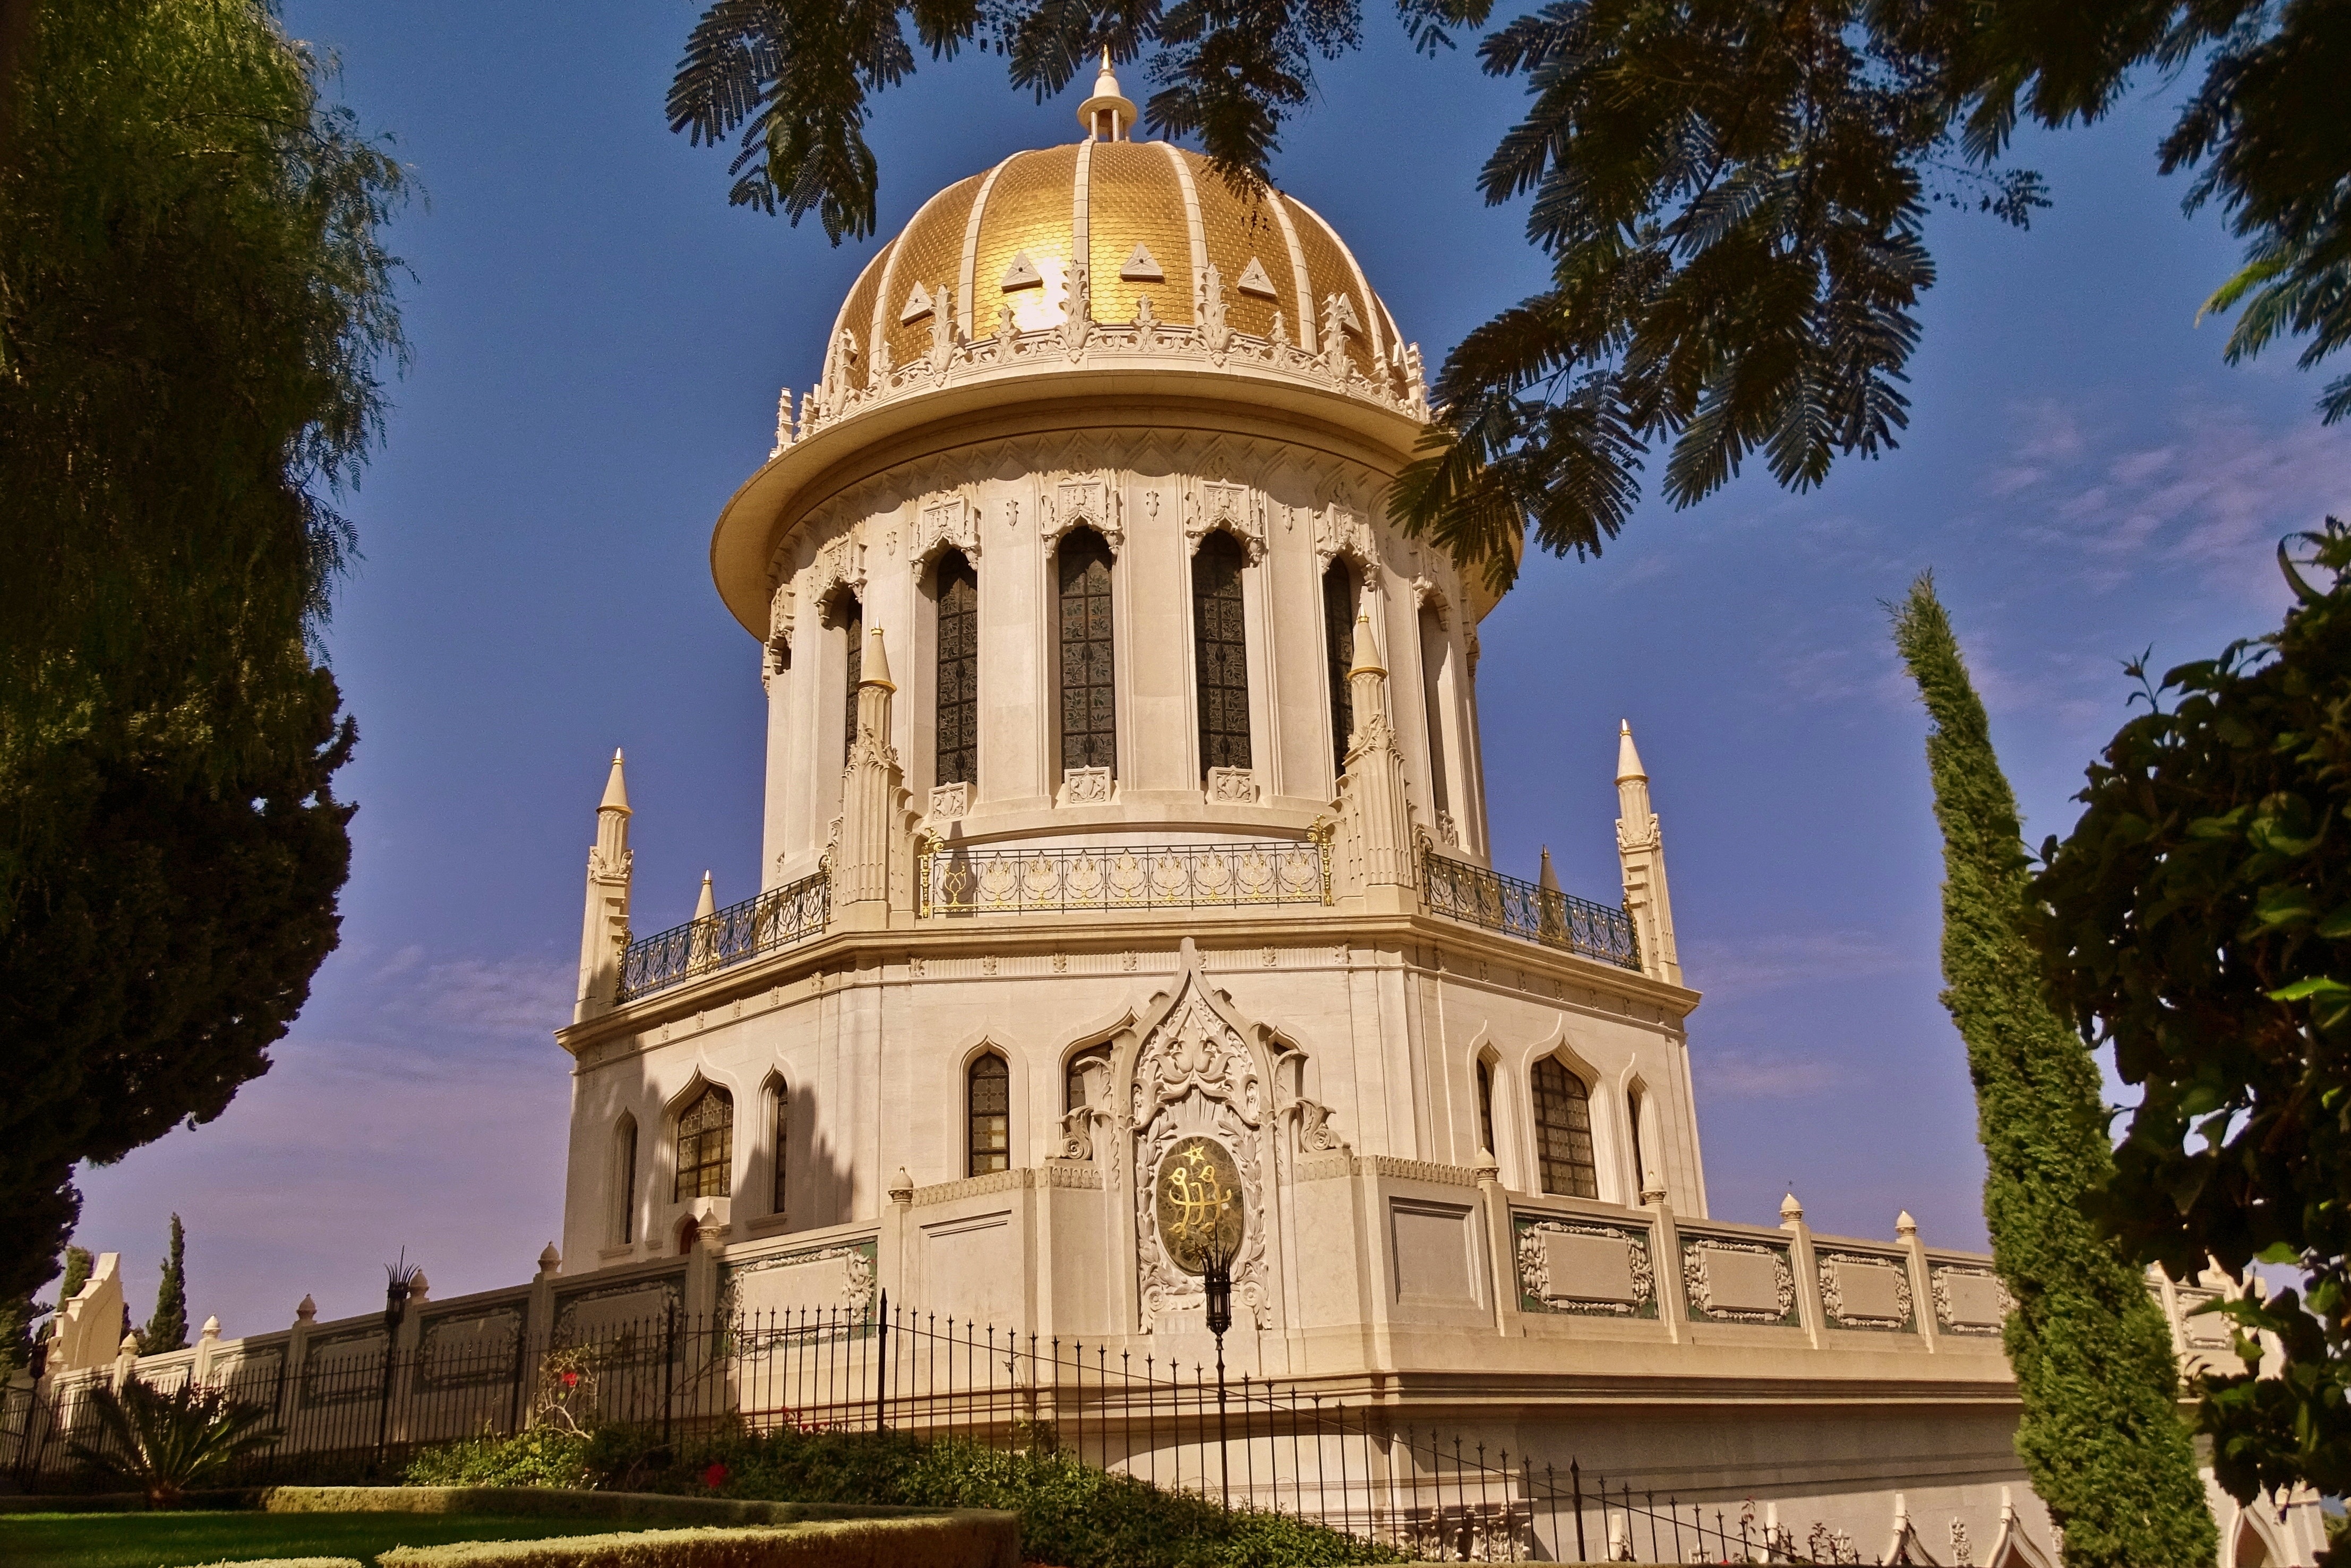
building, chateau, landmark, church, cathedral, place of worship, monastery, shrine, estate, israel, haifa, historic site, bah faith, bah weltzentrum, bah faith garden, byzantine architecture